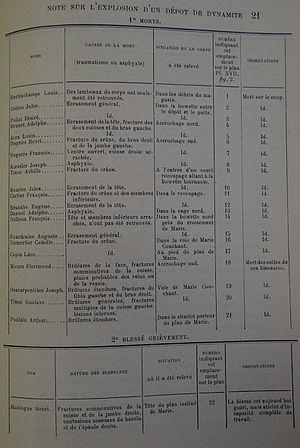
Aniche - fosse fénelon - note sur le dépôt souterrain de dynamite- tableau des tués et causes
La catastrophe d'Aniche a coûté la vie à 21 ouvriers et fait 11 blessés graves, conséquence d'une explosion d'environ 150 kg de dynamite le 28 novembre 1900 dans la fosse Fénelon par 500 mètres de fond.